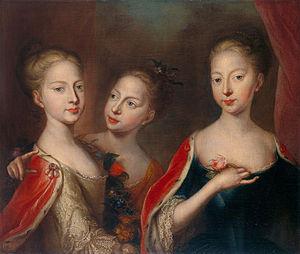
Martin Maingaud est un portraitiste français.
1721 est une année commune commençant un mercredi.